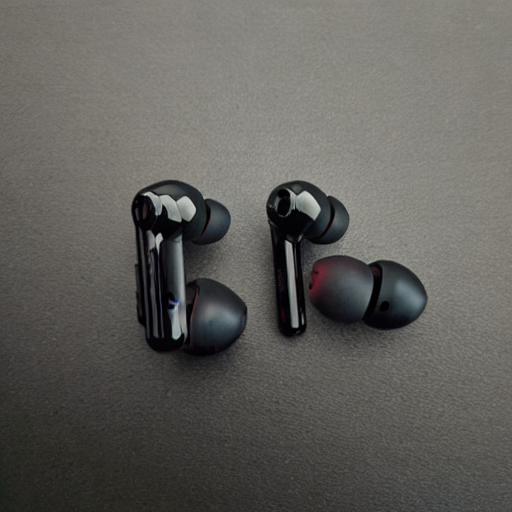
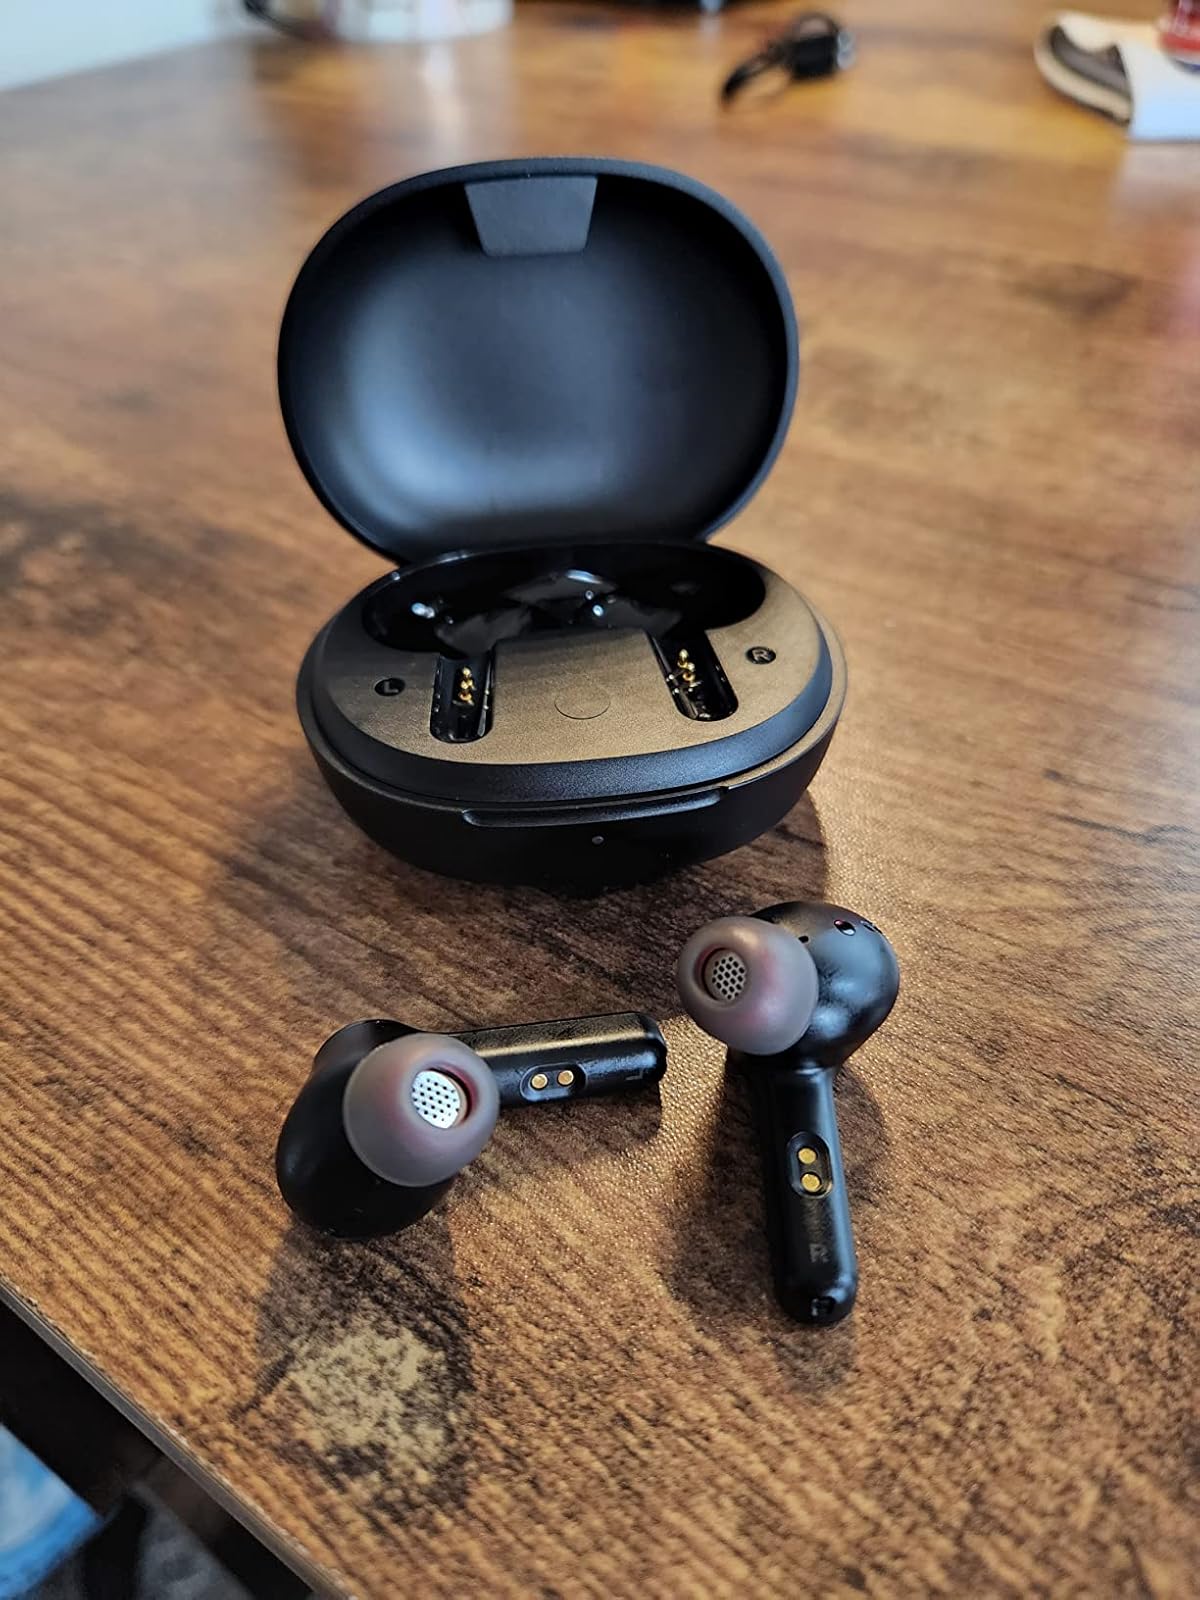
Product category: earbuds
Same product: no